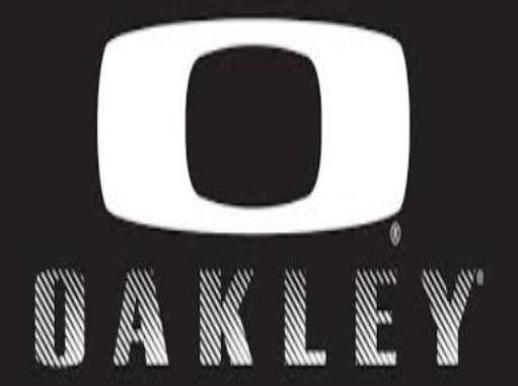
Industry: Sports